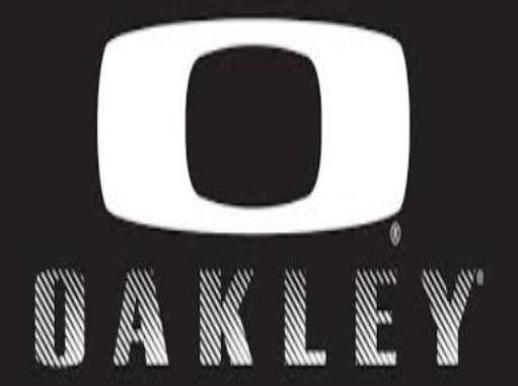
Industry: Sports